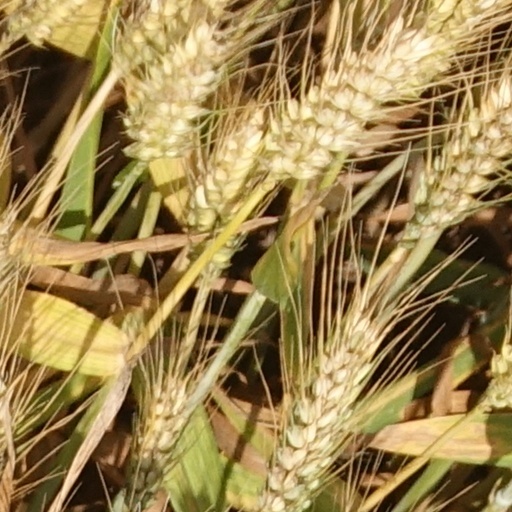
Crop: wheat